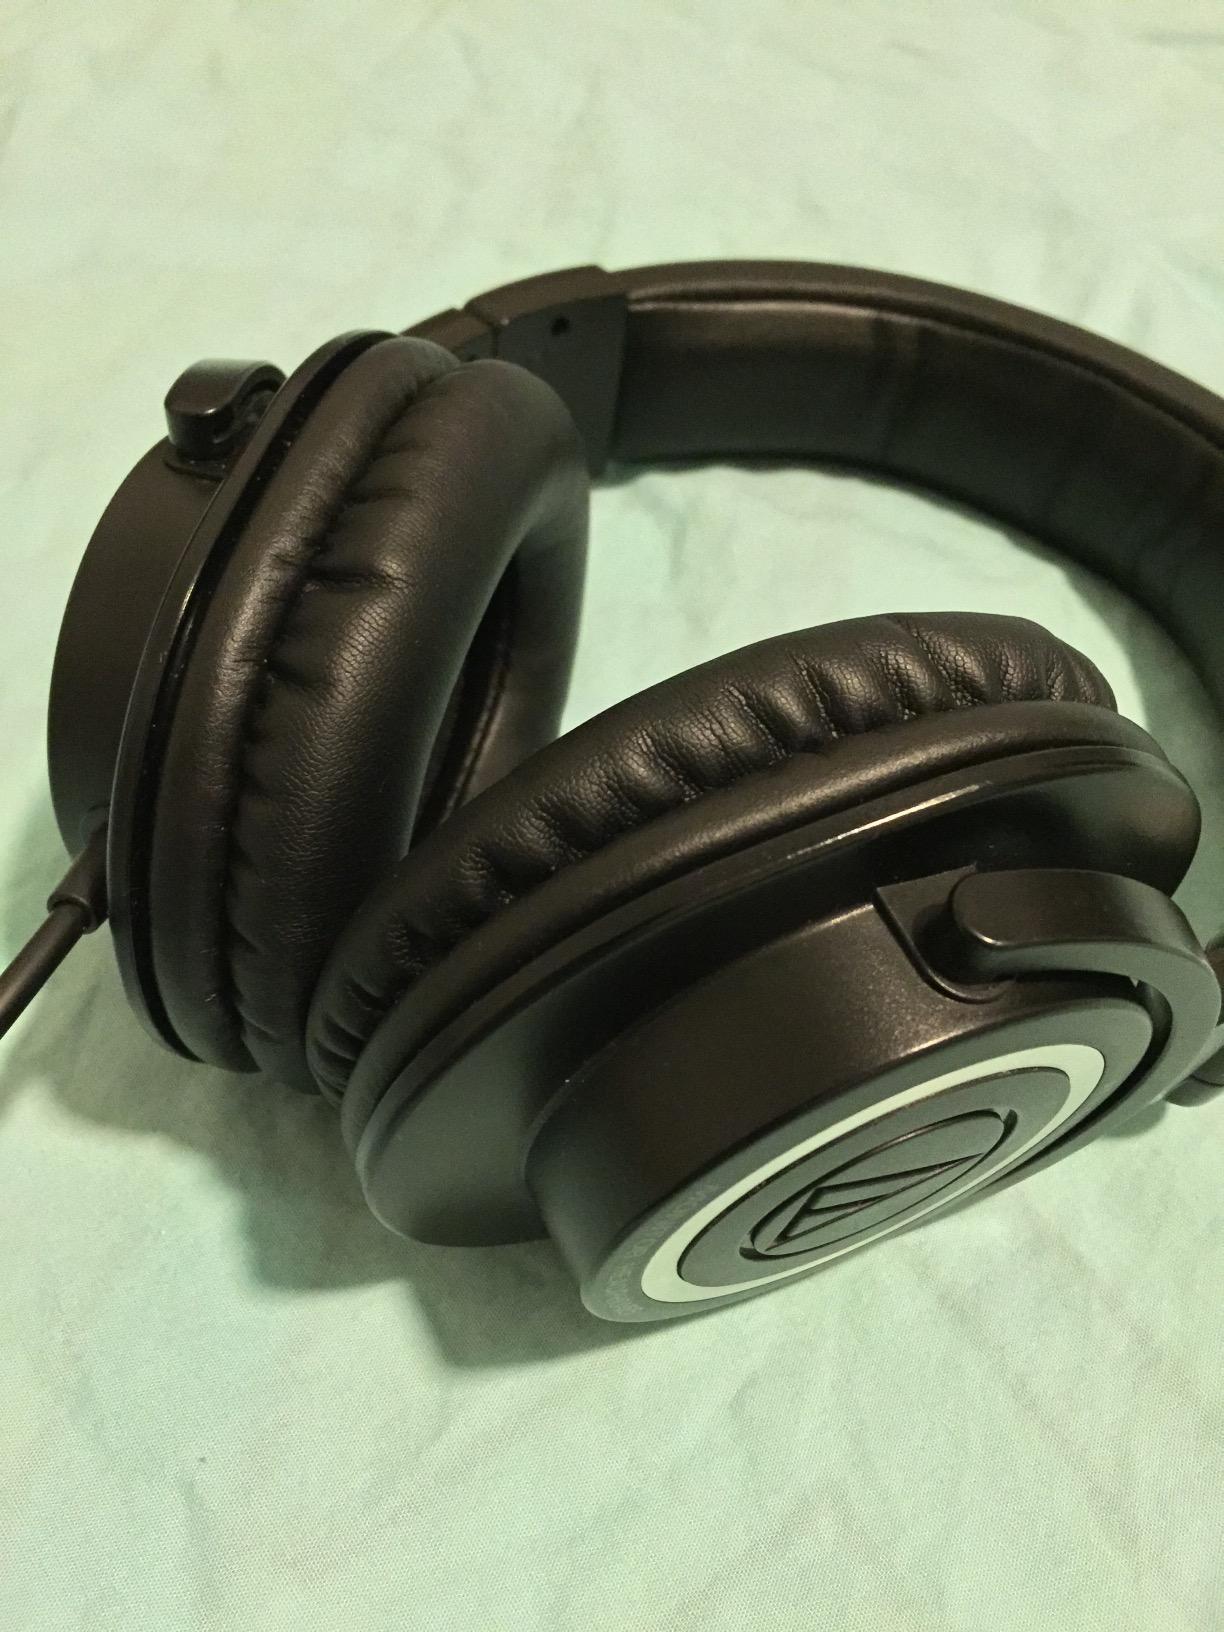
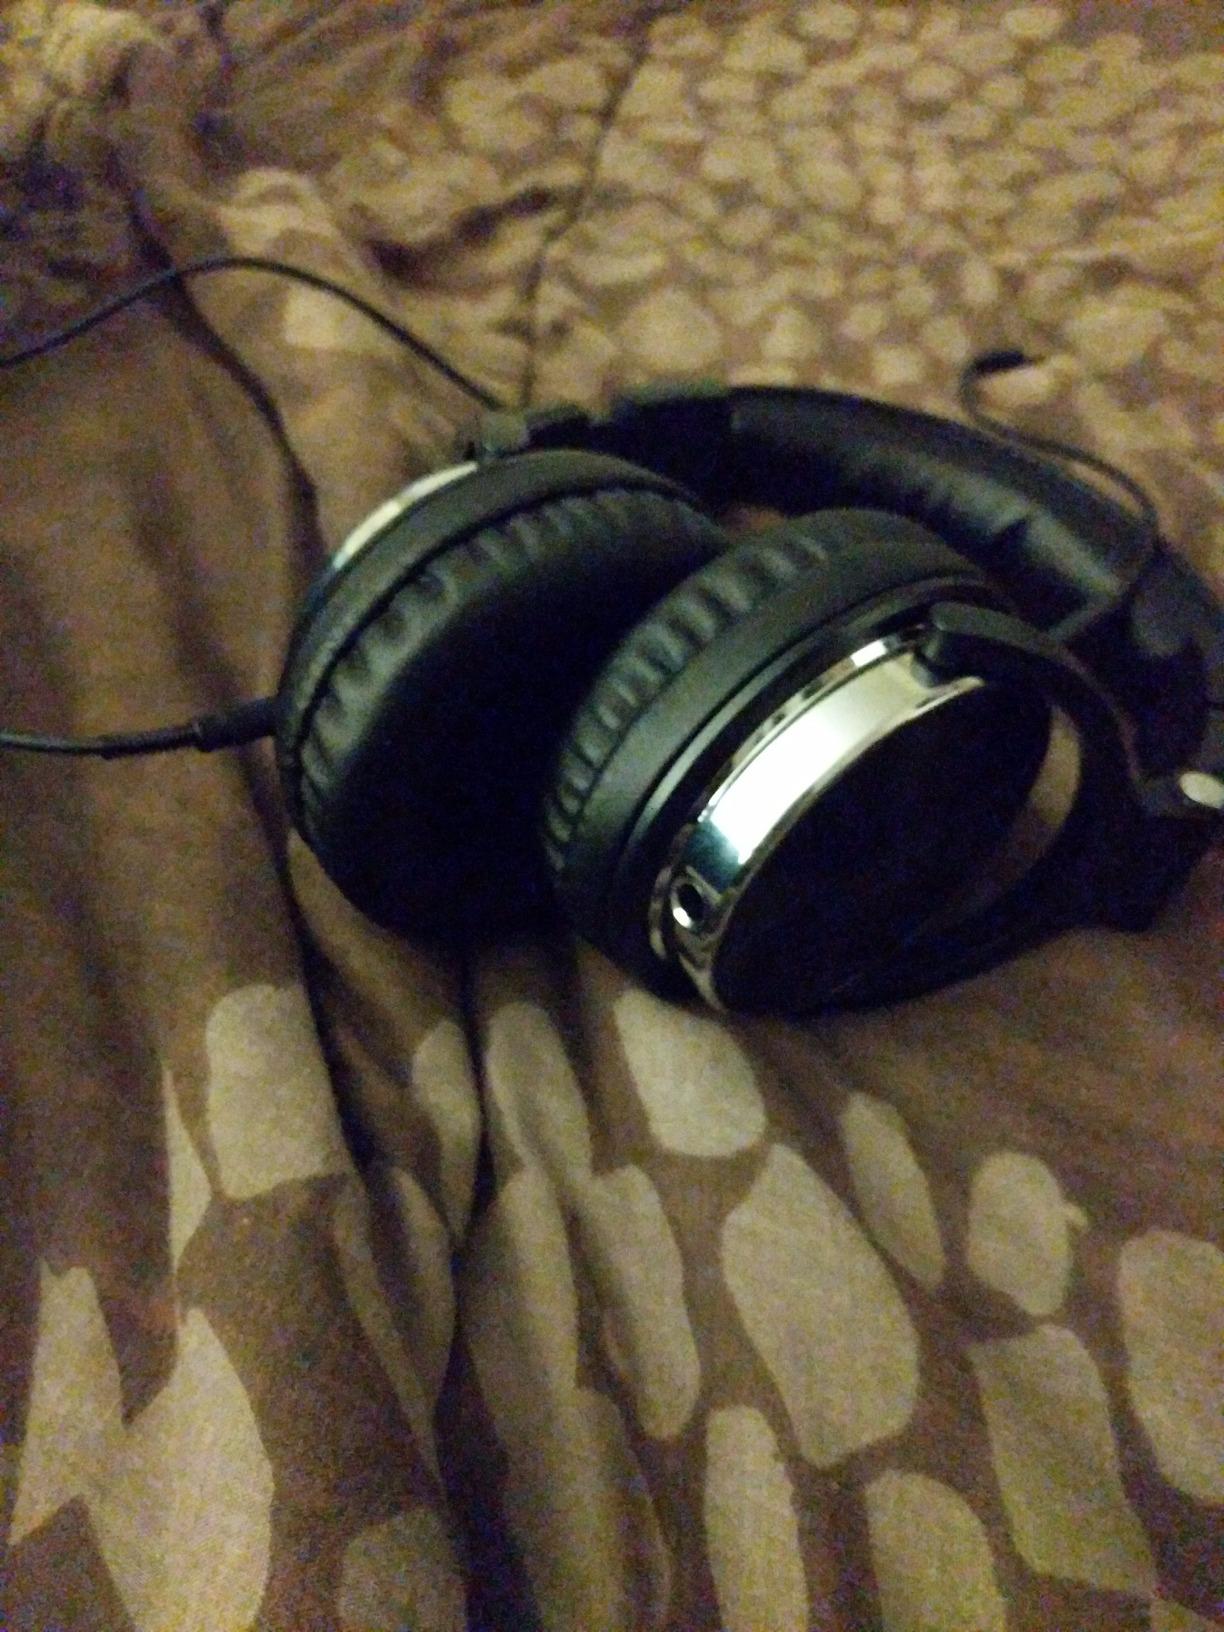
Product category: headphones
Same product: no